Ashoka the Hero

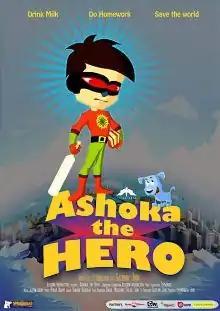
Film's official cover art

Ashoka the HERO is a 2011 Indian animated film written and directed by Gaurav Jain. The film is edited by Naren Mojidra.